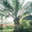
Label: palm_tree